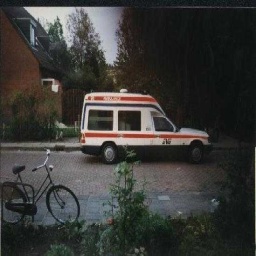
Label: ambulance